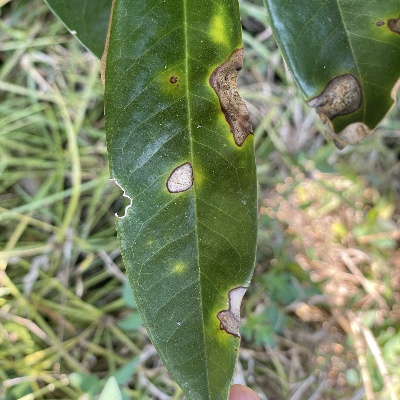
Label: Leaf_Phomopsis